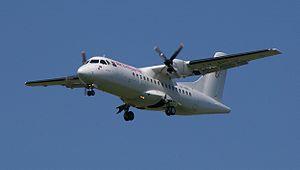
L'entreprise Avions de transport régional, abrégée en ATR, est un groupement d'intérêt économique franco-italien fondé en 1982 spécialisé dans la construction aéronautique d'avions turbopropulseurs pouvant transporter de 48 à 78 personnes.
AB „Aviakompanija Lietuva‟ était la principale compagnie aérienne régionale de Lituanie, basée à Kaunas.
Mort du roi Fahd d'Arabie saoudite :